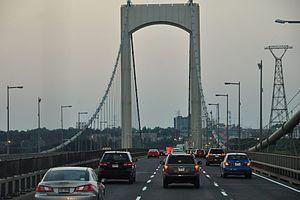
Les élections municipales de 2017 à Québec se sont déroulées le 5 novembre 2017.
Le troisième lien entre Québec et Lévis ou tunnel Québec-Lévis est un projet de tunnel routier visant à relier les rives du fleuve Saint-Laurent entre les villes de Québec et Lévis. À la suite de sa victoire majoritaire aux élections générales de 2018, le gouvernement Legault s'engage à commencer la construction de ce nouvel axe d'ici 2022.